Paul Boyer (Slavist)

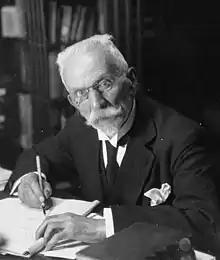
Boyer in 1934

He inaugurated the chair of Russian language at the Institut national des langues et civilisations orientales of Paris in 1891. Administrator of the school from 1908 to 1936, in 1921 he founded the "Revue des études slaves" with Antoine Meillet and . The linguist was among his students.